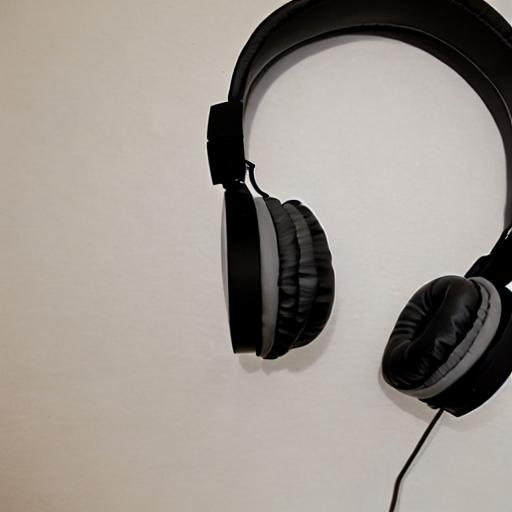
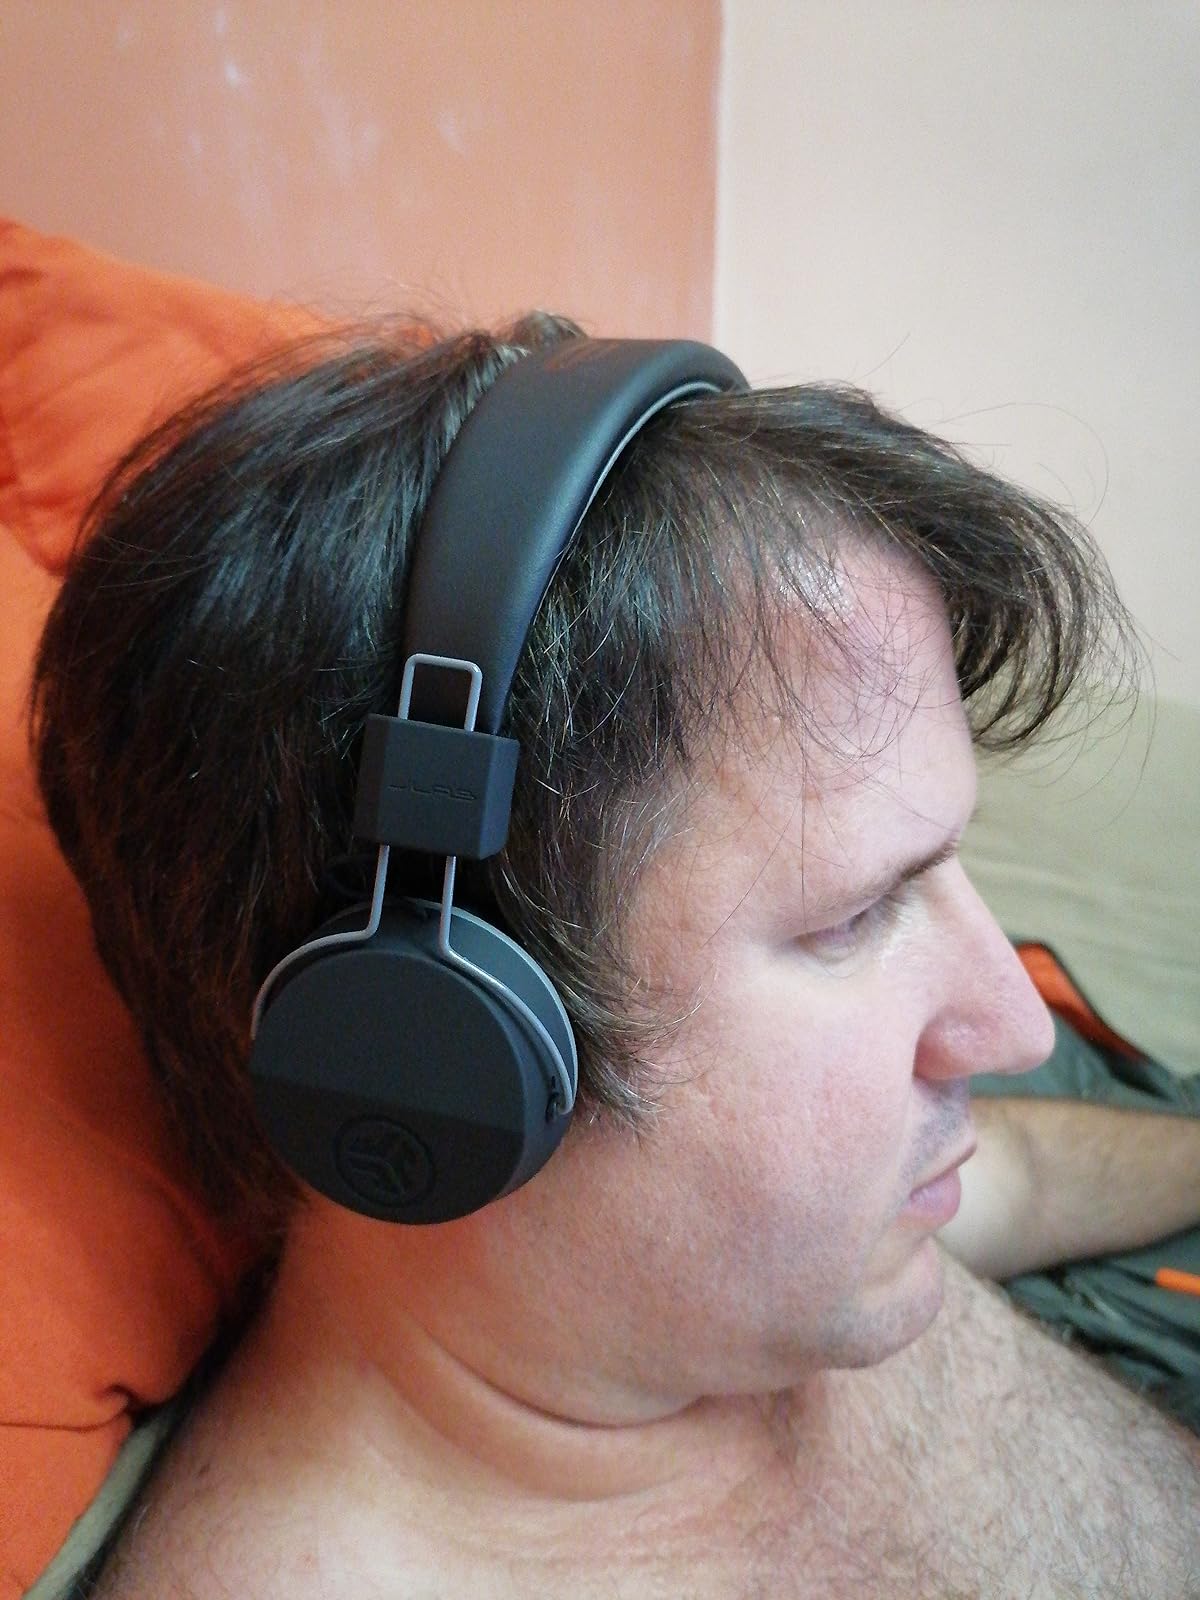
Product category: headphones
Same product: no